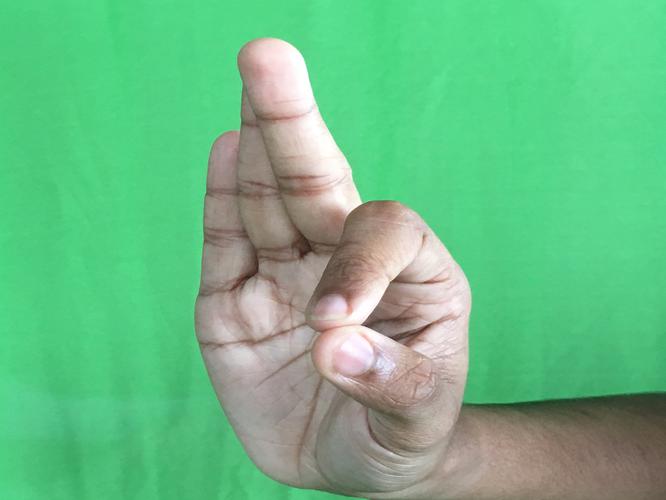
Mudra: Aralam
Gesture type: single_hand